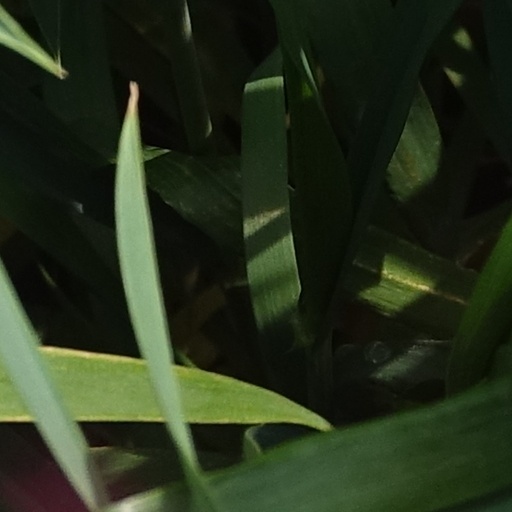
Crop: wheat